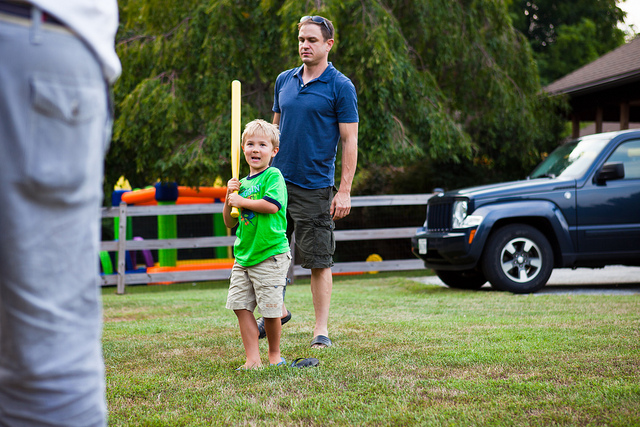
user: Given an image and a question. Answer the question in a short answer. Question: What might this boy be about to hit? Short Answer:
assistant: ball